Basketry of Mexico

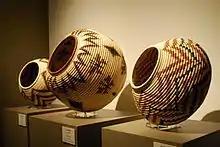
A corita basket on display at the Museo de Arte Popular in Mexico City

The basketry of the Center of the country covers the states of Jalisco, Michoacan, Guanajuato, Aguascalientes, San Luis Potosí, Querétaro, Hidalgo, State of Mexico and Morelos. The basketry tradition here is mixed, mostly of European techniques and designs but indigenous forms are still produced. The most common materials include rushes and reeds, especially in the State of Mexico, Morelos and Hidalgo, around the shores of the Lerma and Tultepec rivers, Lake Cuitzeo, Lake Patzcuaro and Lake Chapala. The working of willow branches to make baskets is also common. Palm fronds are worked in warmer climates from Matehuala, San Luis Potosi, south to the state of Morelos, mostly to make , and . In the Tierra Caliente of Michoacán, palm fronds are produced in abundance and are used to create sombreros, , fans, brooms and (rain capes).